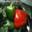
Label: sweet_pepper